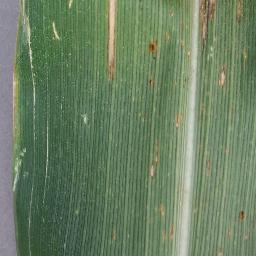
Label: Corn_(Maize)___Gray_Leaf_Spot_(Cercospora)